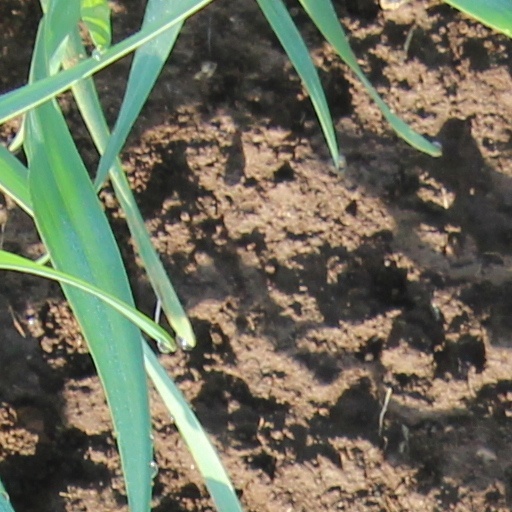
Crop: wheat